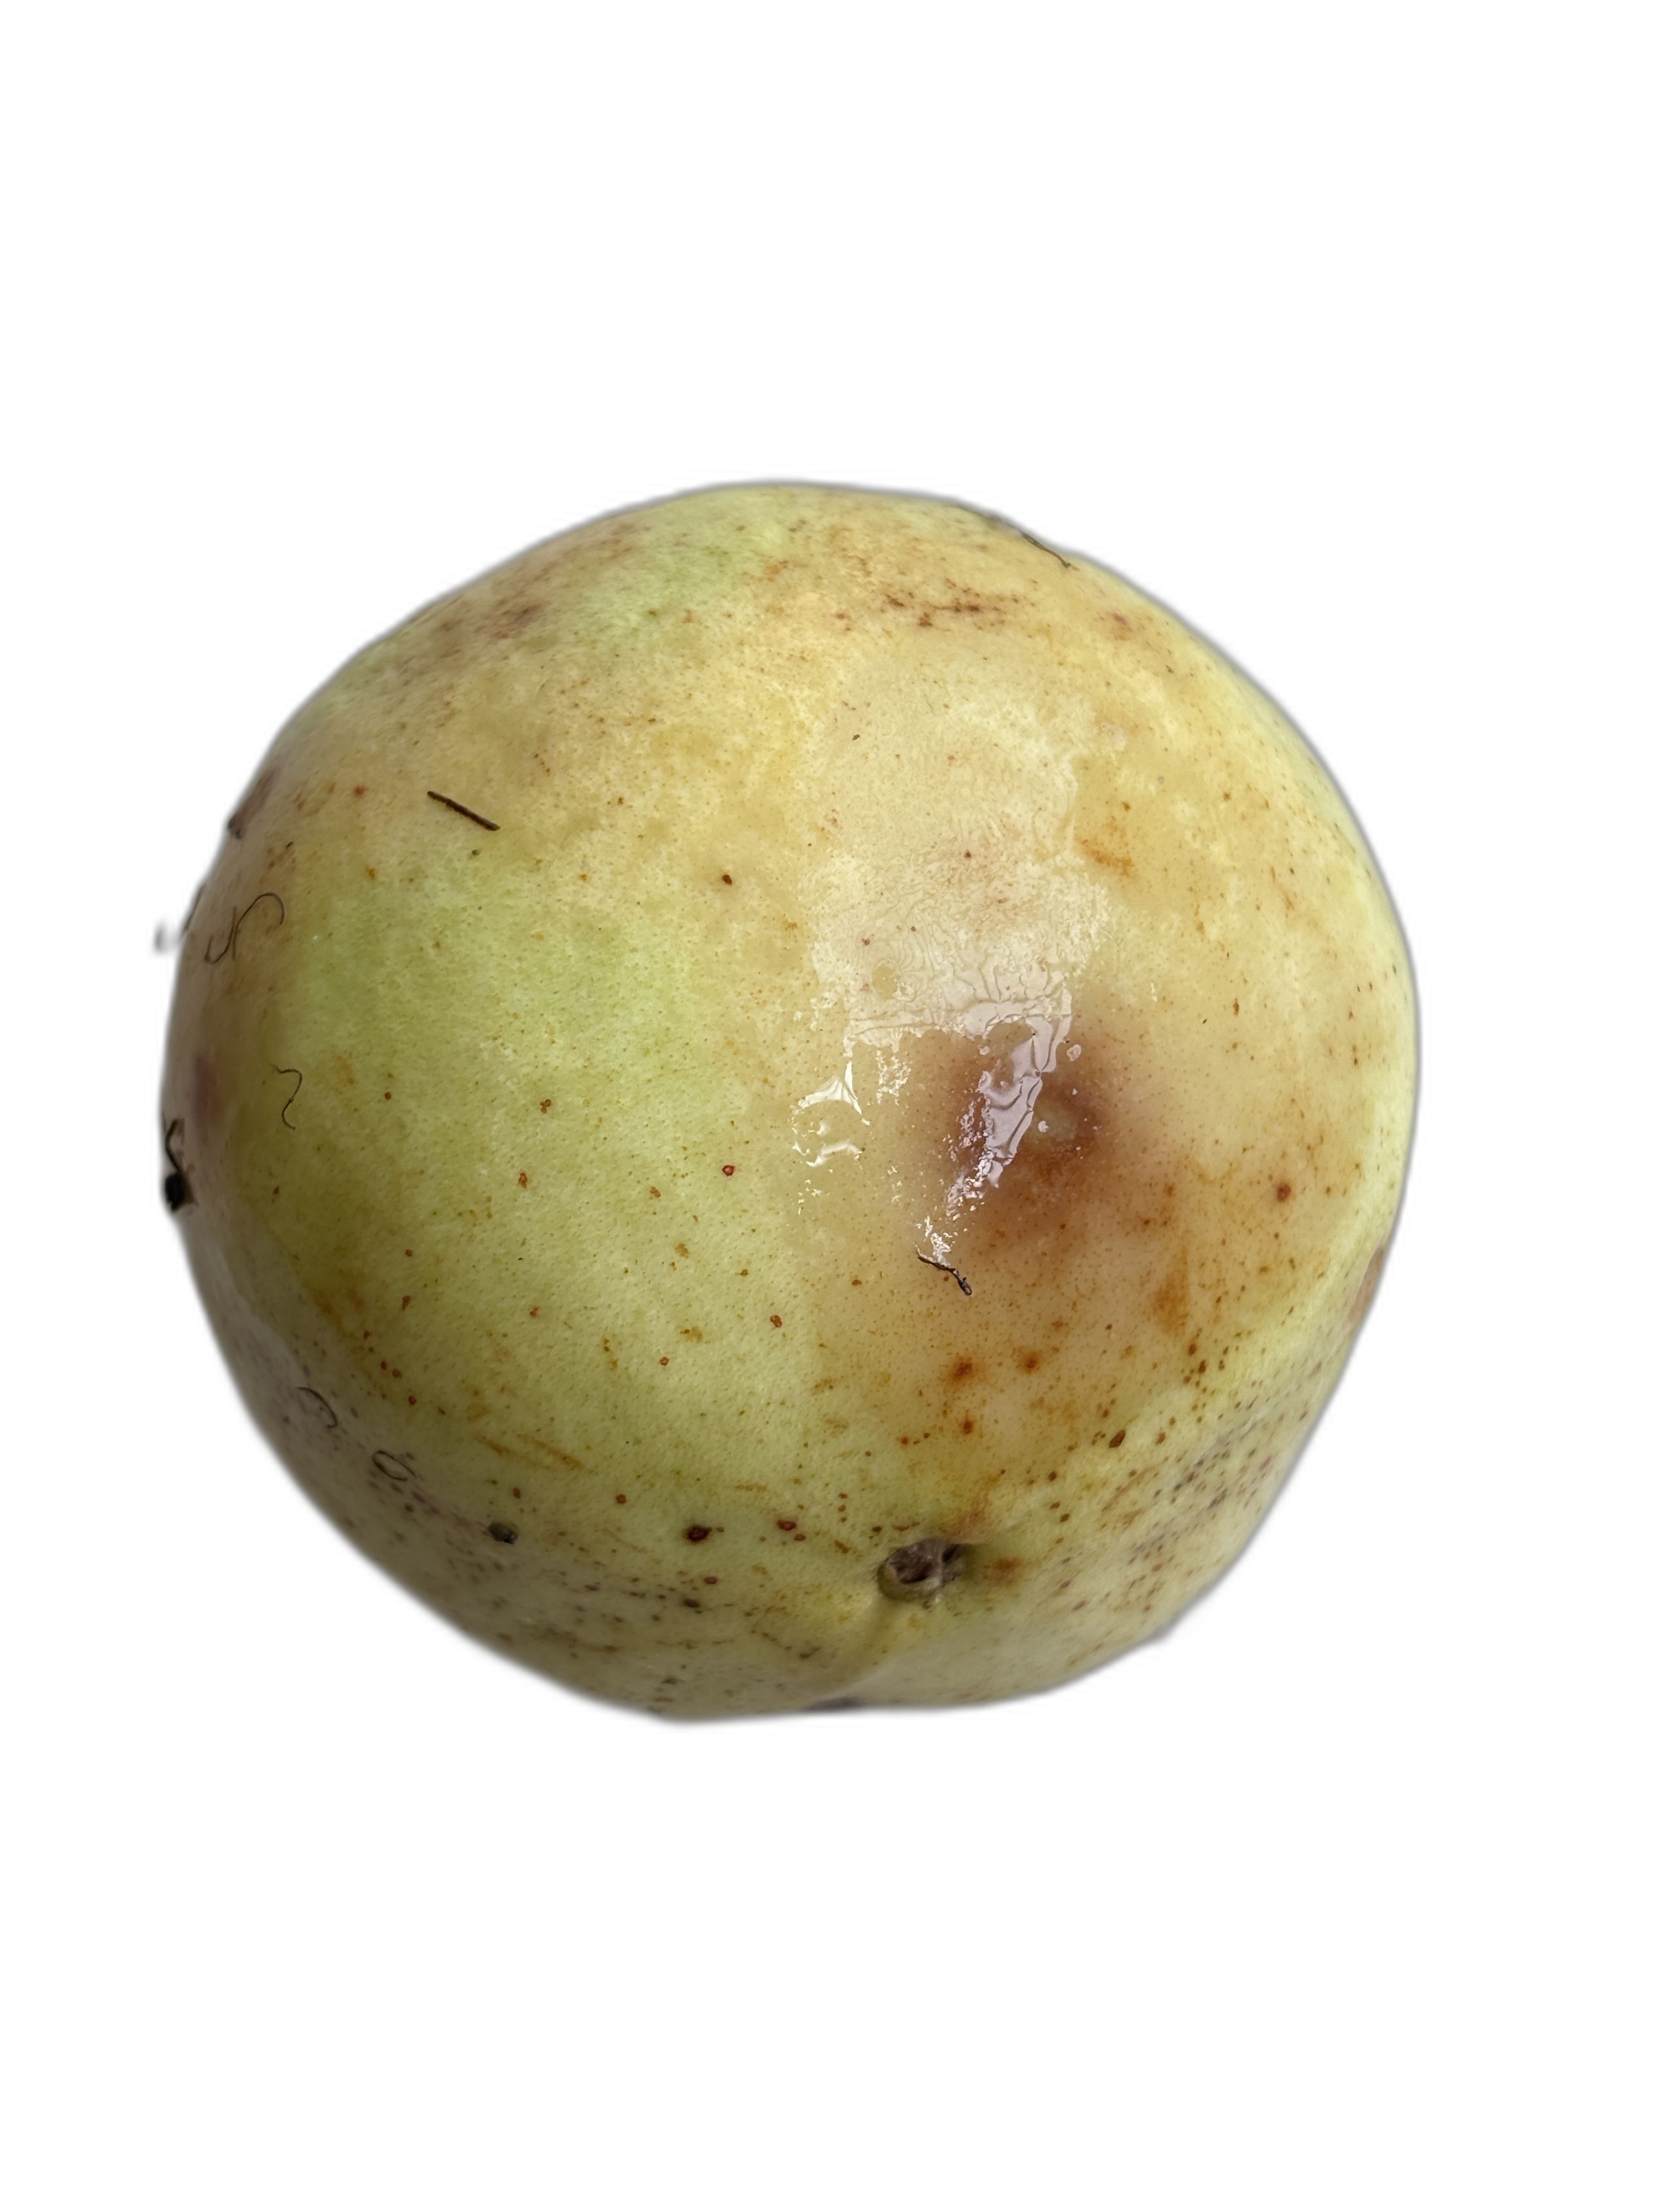
Plant part: fruit
Disease: Styler end root